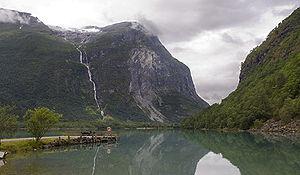
Une chute d'eau, une cascade ou une cataracte est un écoulement aérien de cours d'eau soit vertical soit abrupt le long d'une série de parois très pentues, avec un dénivelé souvent important.
Ramnefjellsfossen est une chute d'eau de Norvège.